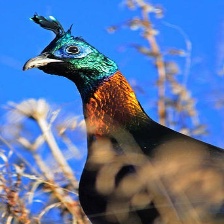
Species: HIMALAYAN MONAL
Scientific name: LOPHOPHORUS IMPEJANUS